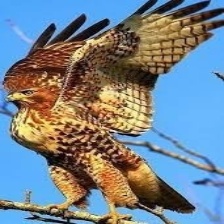
Species: ORNATE HAWK EAGLE
Scientific name: SPIZAETUS ORNATUS